Charles Stacey (Medal of Honor)

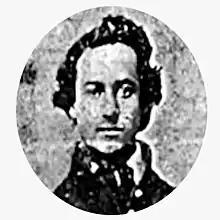

Charles Stacey (January 22, 1843 – October 17, 1924) was a United States Army soldier who received a Medal of Honor for the heroism he displayed when fighting in the Battle of Gettysburg in 1863.